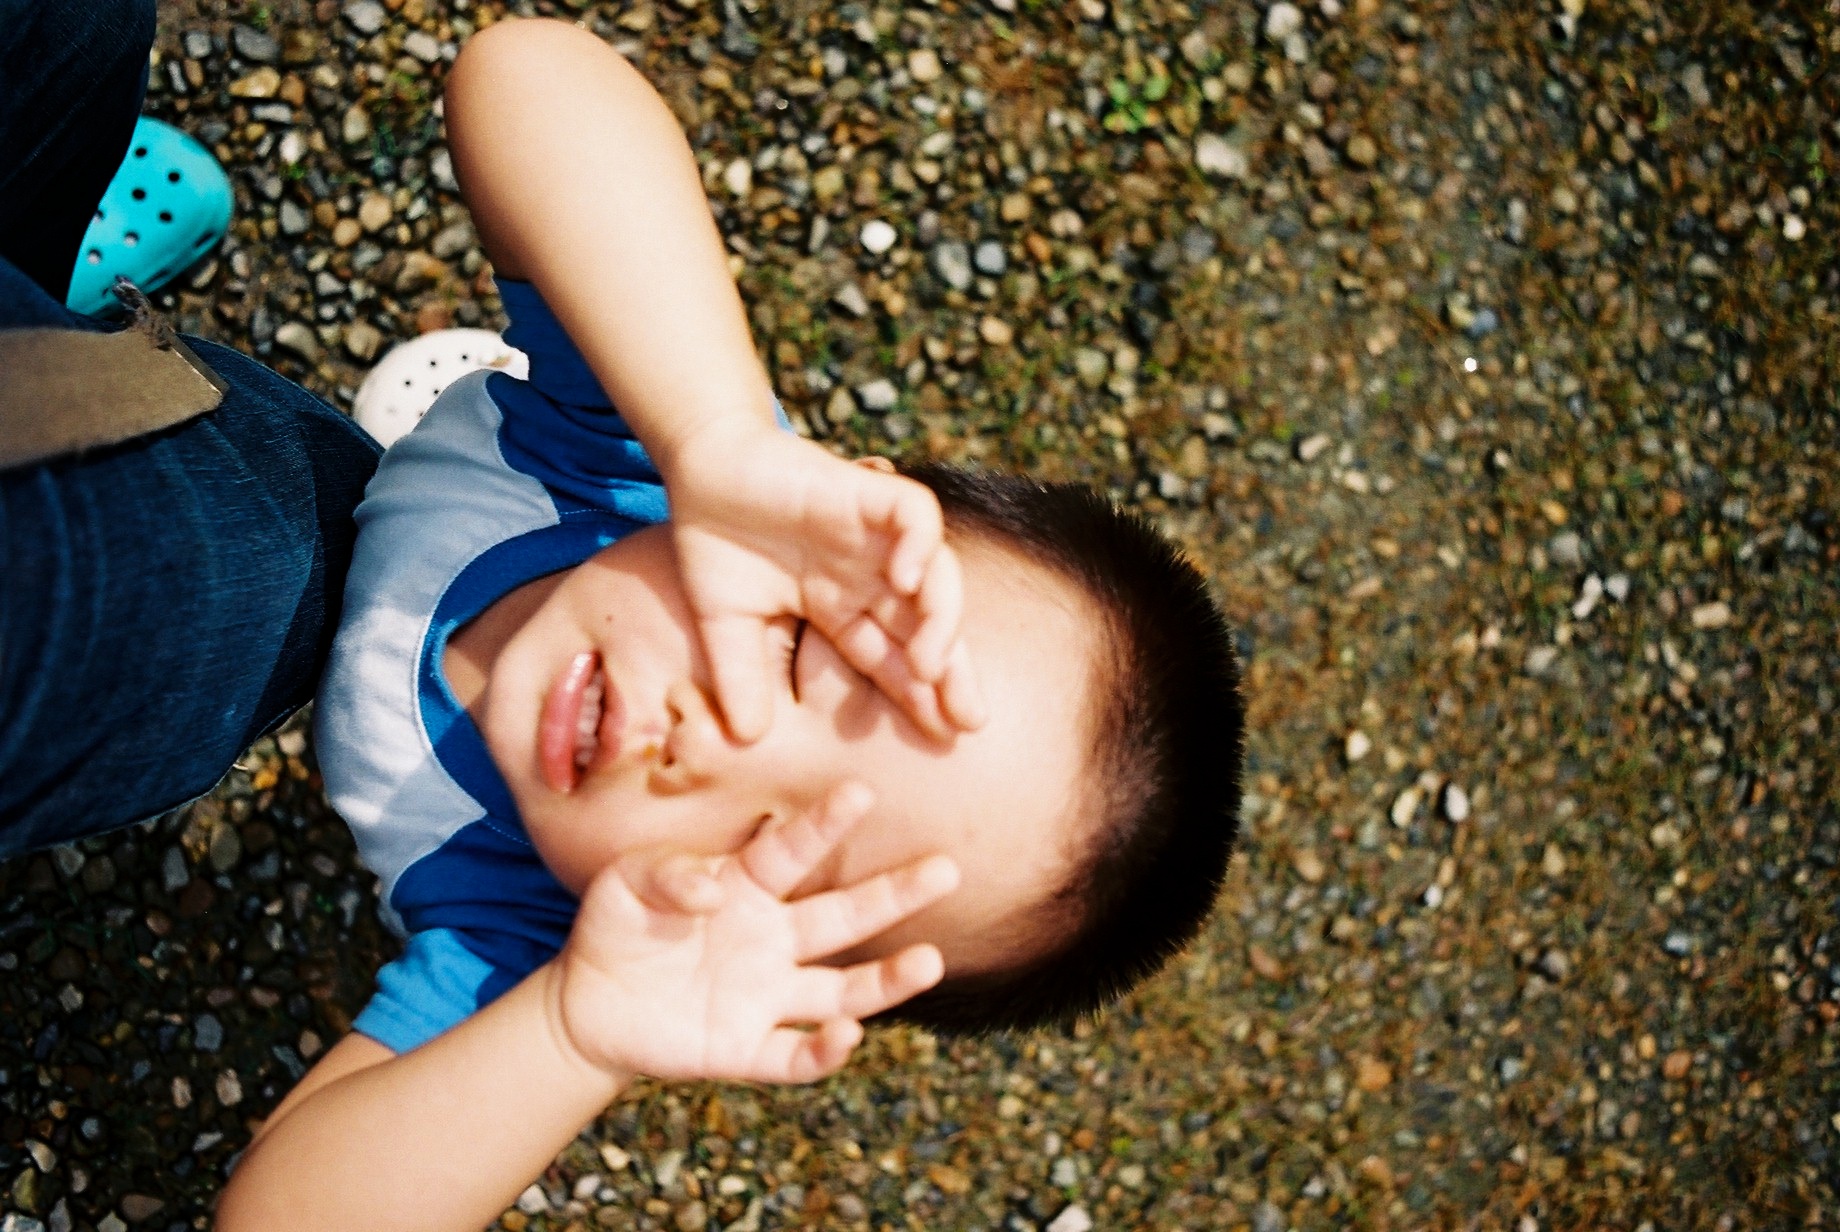
hand, person, people, woman, photography, sunlight, sitting, child, toddler, beauty, emotion, interaction, portrait photography, human positions, human action